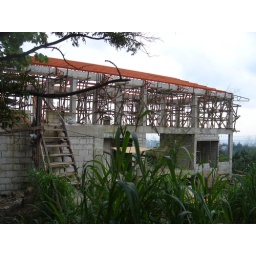
My house on the hill in Antipolo.